Let's Move!

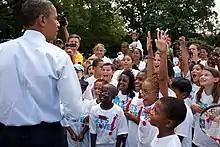
President Barack Obama meets with children from a Let's Move! tennis clinic on the South Lawn of the White House.

"Let's Move!" advocates healthy eating habits to be promoted by families, schools, and communities. "Let's Move!" urges mothers to eat more healthily when pregnant and offers links to a special "MyPyramid Plan for Moms" so they can create a personalized and healthy diet. The initiative also provides guidelines for parents to set up and promote healthy eating habits for their entire family and children. In order for healthier eating to be promoted at schools, "Let's Move!" promotes the USDA's HealthierUS School Challenge.